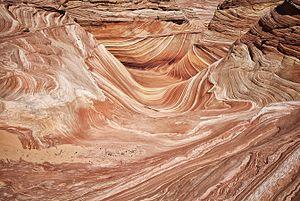
The Wave est une formation rocheuse de grès située en Arizona, près de la frontière avec l'Utah aux États-Unis. Elle fait partie du Paria Canyon-Vermilion Cliffs Wilderness.